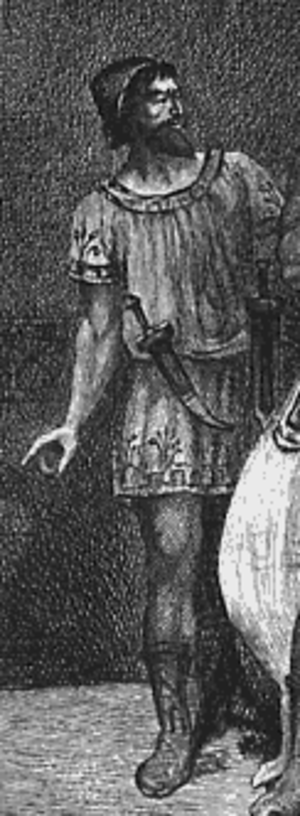
Spendios est un chef mercenaire campanien connu pour son rôle dans la Guerre des Mercenaires menée contre Carthage après la première guerre punique. Sa vie est principalement connue par les Histoires de l'historien grec Polybe, dont le livre I relate la guerre des Mercenaires.